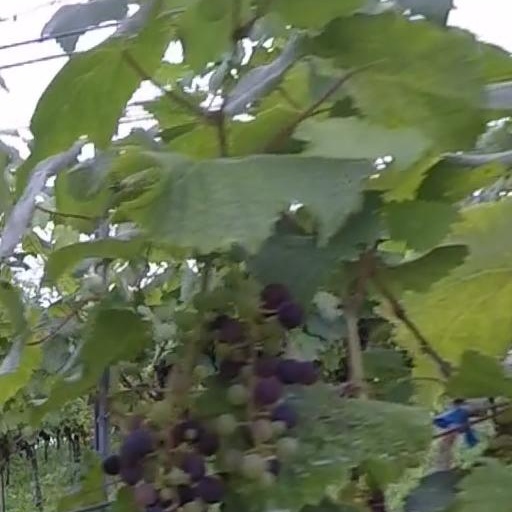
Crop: grape